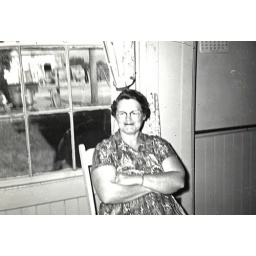
Mom sitting in the kitchen at Aunt Maggie's 21785 Broadway, Sonoma. Ranch out buildings seen through window